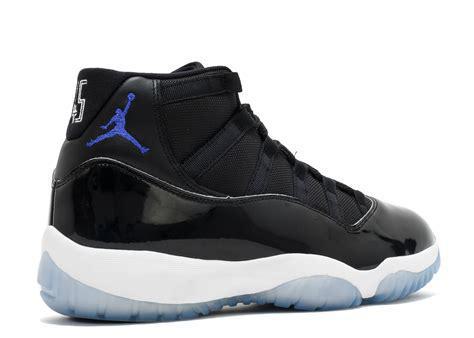
Brand: Jordan
Model: 11 Retro